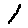
Label: 1